Fire making

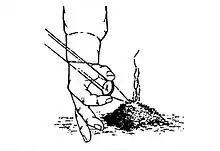
Starting a fire with a lens

Sunlight can be concentrated using a lens (such as a burning glass) to focus the energy from the sun onto tinder. A concave mirror can also concentrate the sun's rays onto tinder.